O. M. Watts

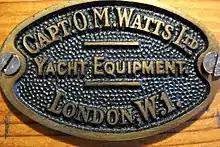
Small plaque used by Capt. O. M. Watts Ltd on goods or designs supplied

Watts was a master mariner and nautical author who founded the ship chandlers and yacht brokerage Captain O. M. Watts. During the Second World War and before Watts trained a large number of sailors to their then Yacht Master's (Coastal) certificate. He was also a yacht designer.